Estonia

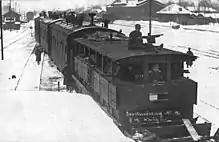
Estonian armoured train during the war of independence

The Swedish era in Estonia was marked by both religious repression and significant reforms. Initially, it brought Protestant puritans who opposed traditional Estonian beliefs and practices, leading to witch trials and bans on folk music. While large parts of rural population remained in serfdom, legal reforms under King Charles XI strengthened both serfs' and free tenant farmers' land usage and inheritance rights, resulting in this period's reputation as "The Good Old Swedish Time" in historical memory. King Gustav II Adolph established gymnasiums in Tartu (which became the university in 1632) and Tallinn. Printers were established in both towns. The beginnings of the Estonian-language public education system appeared in the 1680s, largely owing to Bengt Forselius. The population of Estonia grew rapidly until about 20% of the population died in the Great Famine of 1695–97.